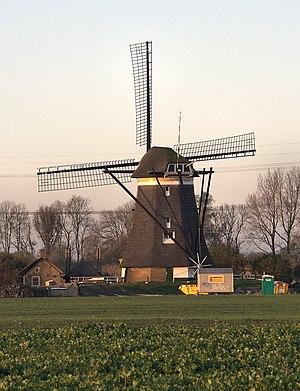
Cet article recense les moulins à vent de la province de Hollande-Méridionale, aux Pays-Bas.